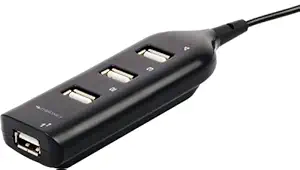
Zebronics ZEB-90HB USB Hub
Category: Computers&Accessories
Price: 179 (list price: 499)
Rating: 3.4 (9,385 ratings)
About this product: 4-Port USB 2.0 Hub. Cable length 50 cm|Useful for Laptops, PC & Computers, Mac book|Pocket Sized, Easy to Carry|Plug & Play